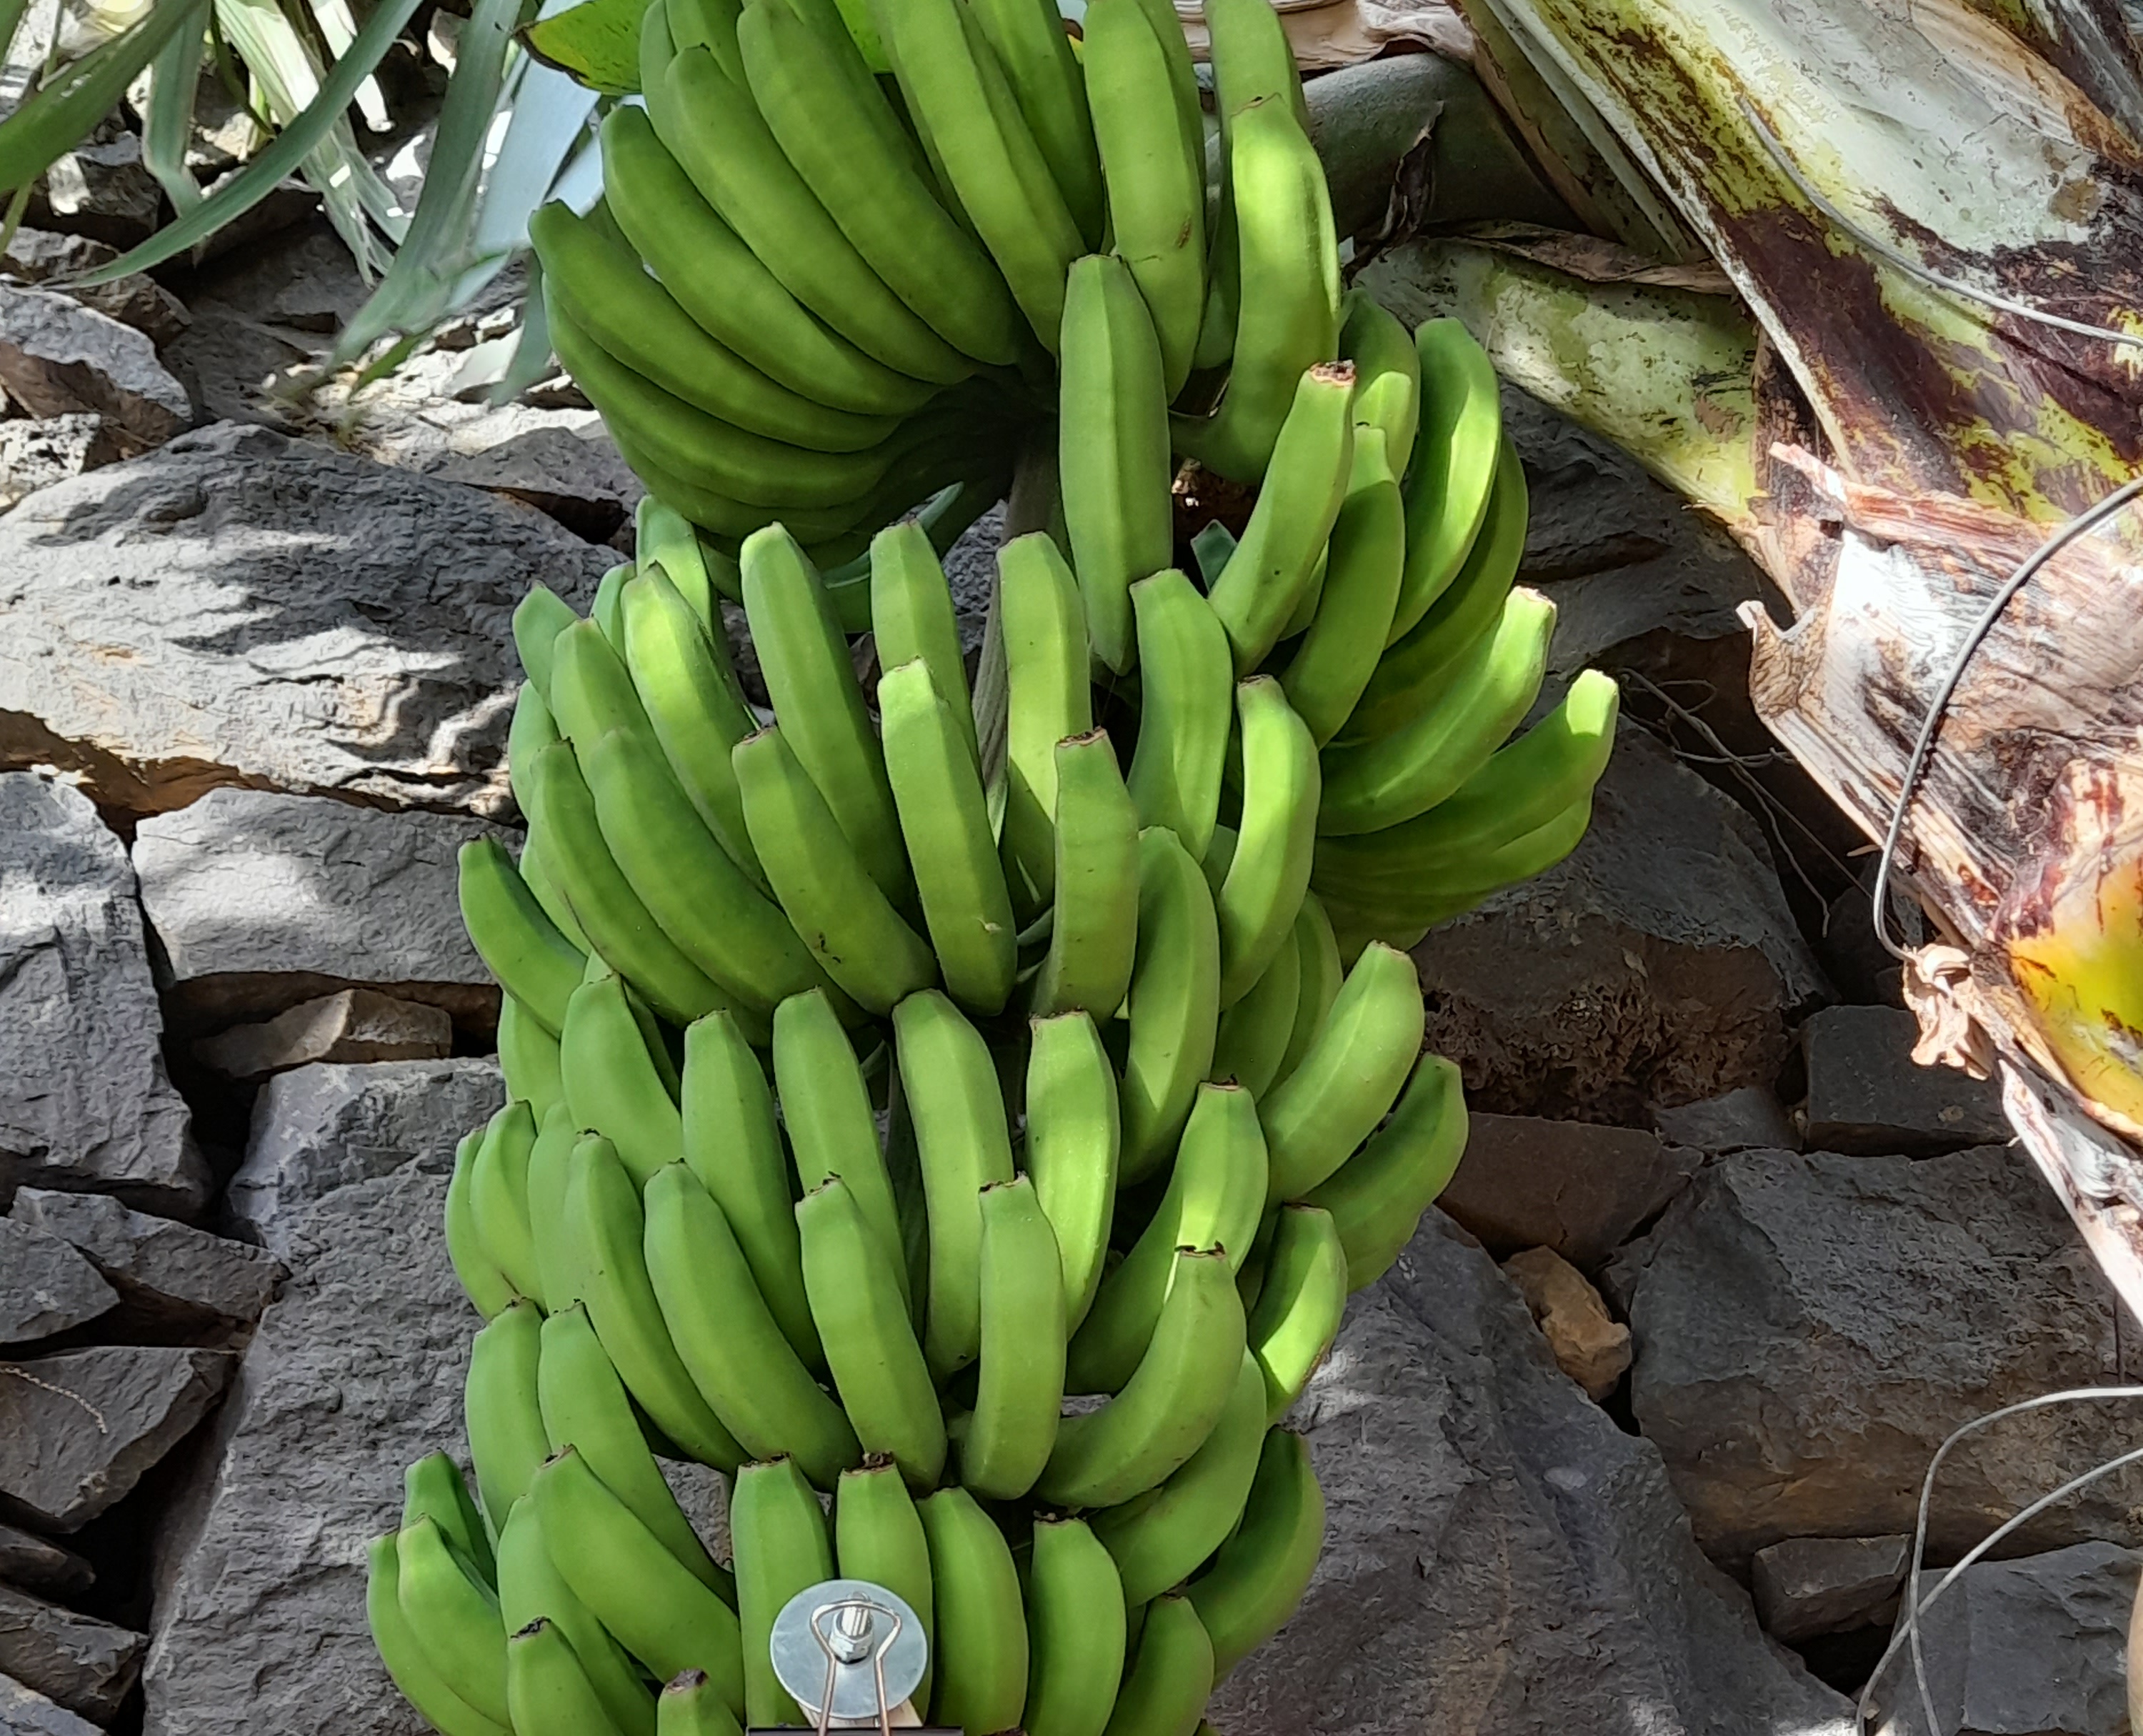
Label: Keep